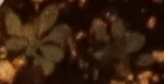
Label: Horseweed